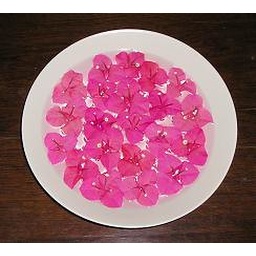
Thailand - flowers in a bowl